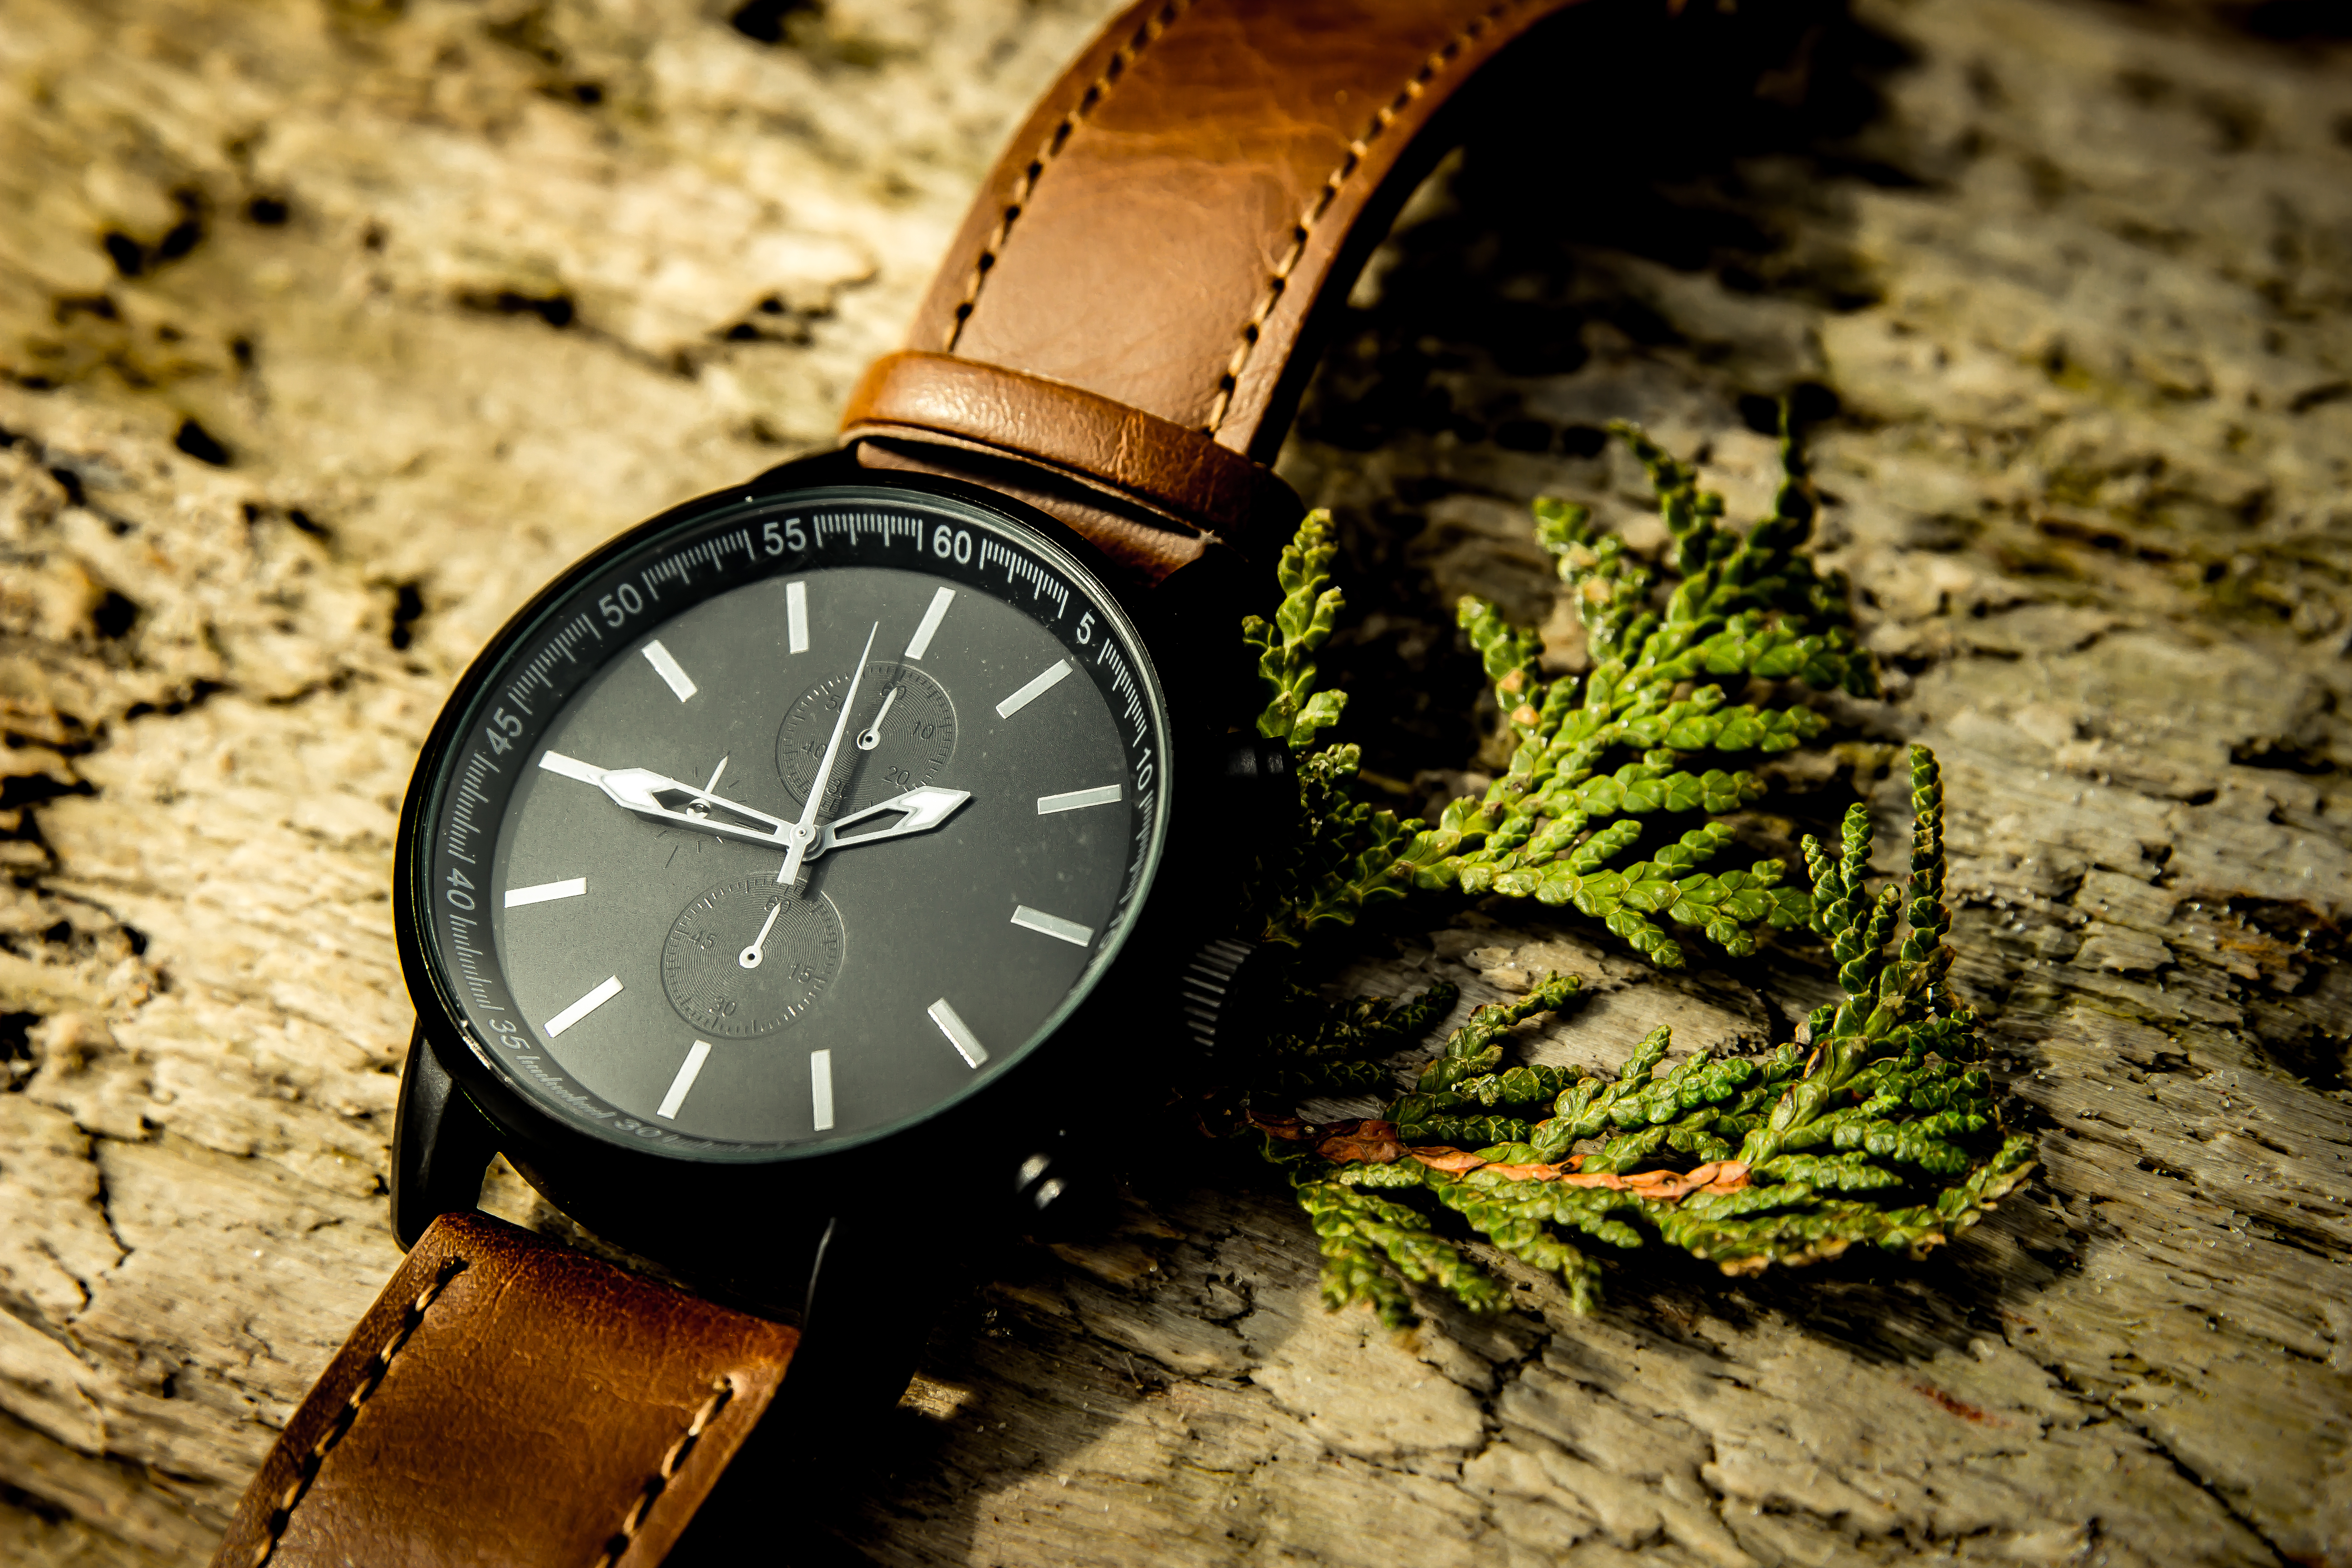
watch, hand, green, close up, strap